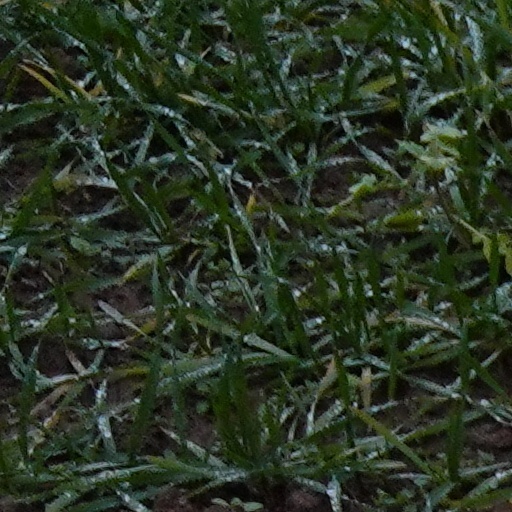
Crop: wheat